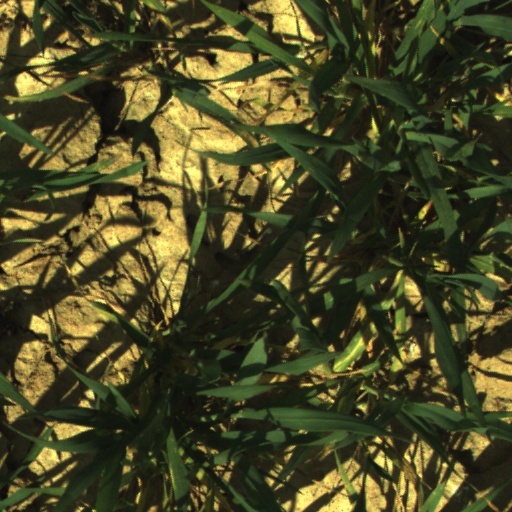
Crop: wheat